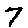
Label: 7